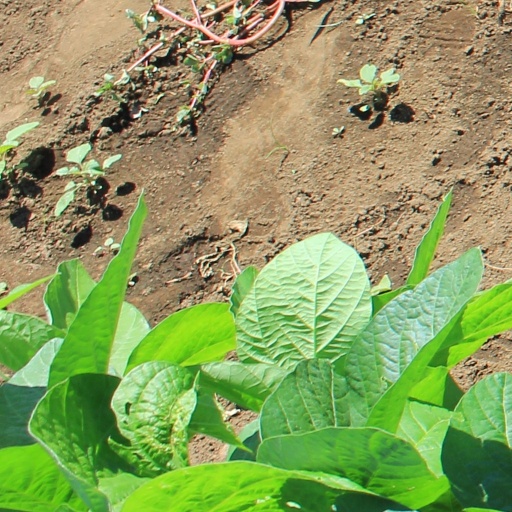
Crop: soybean